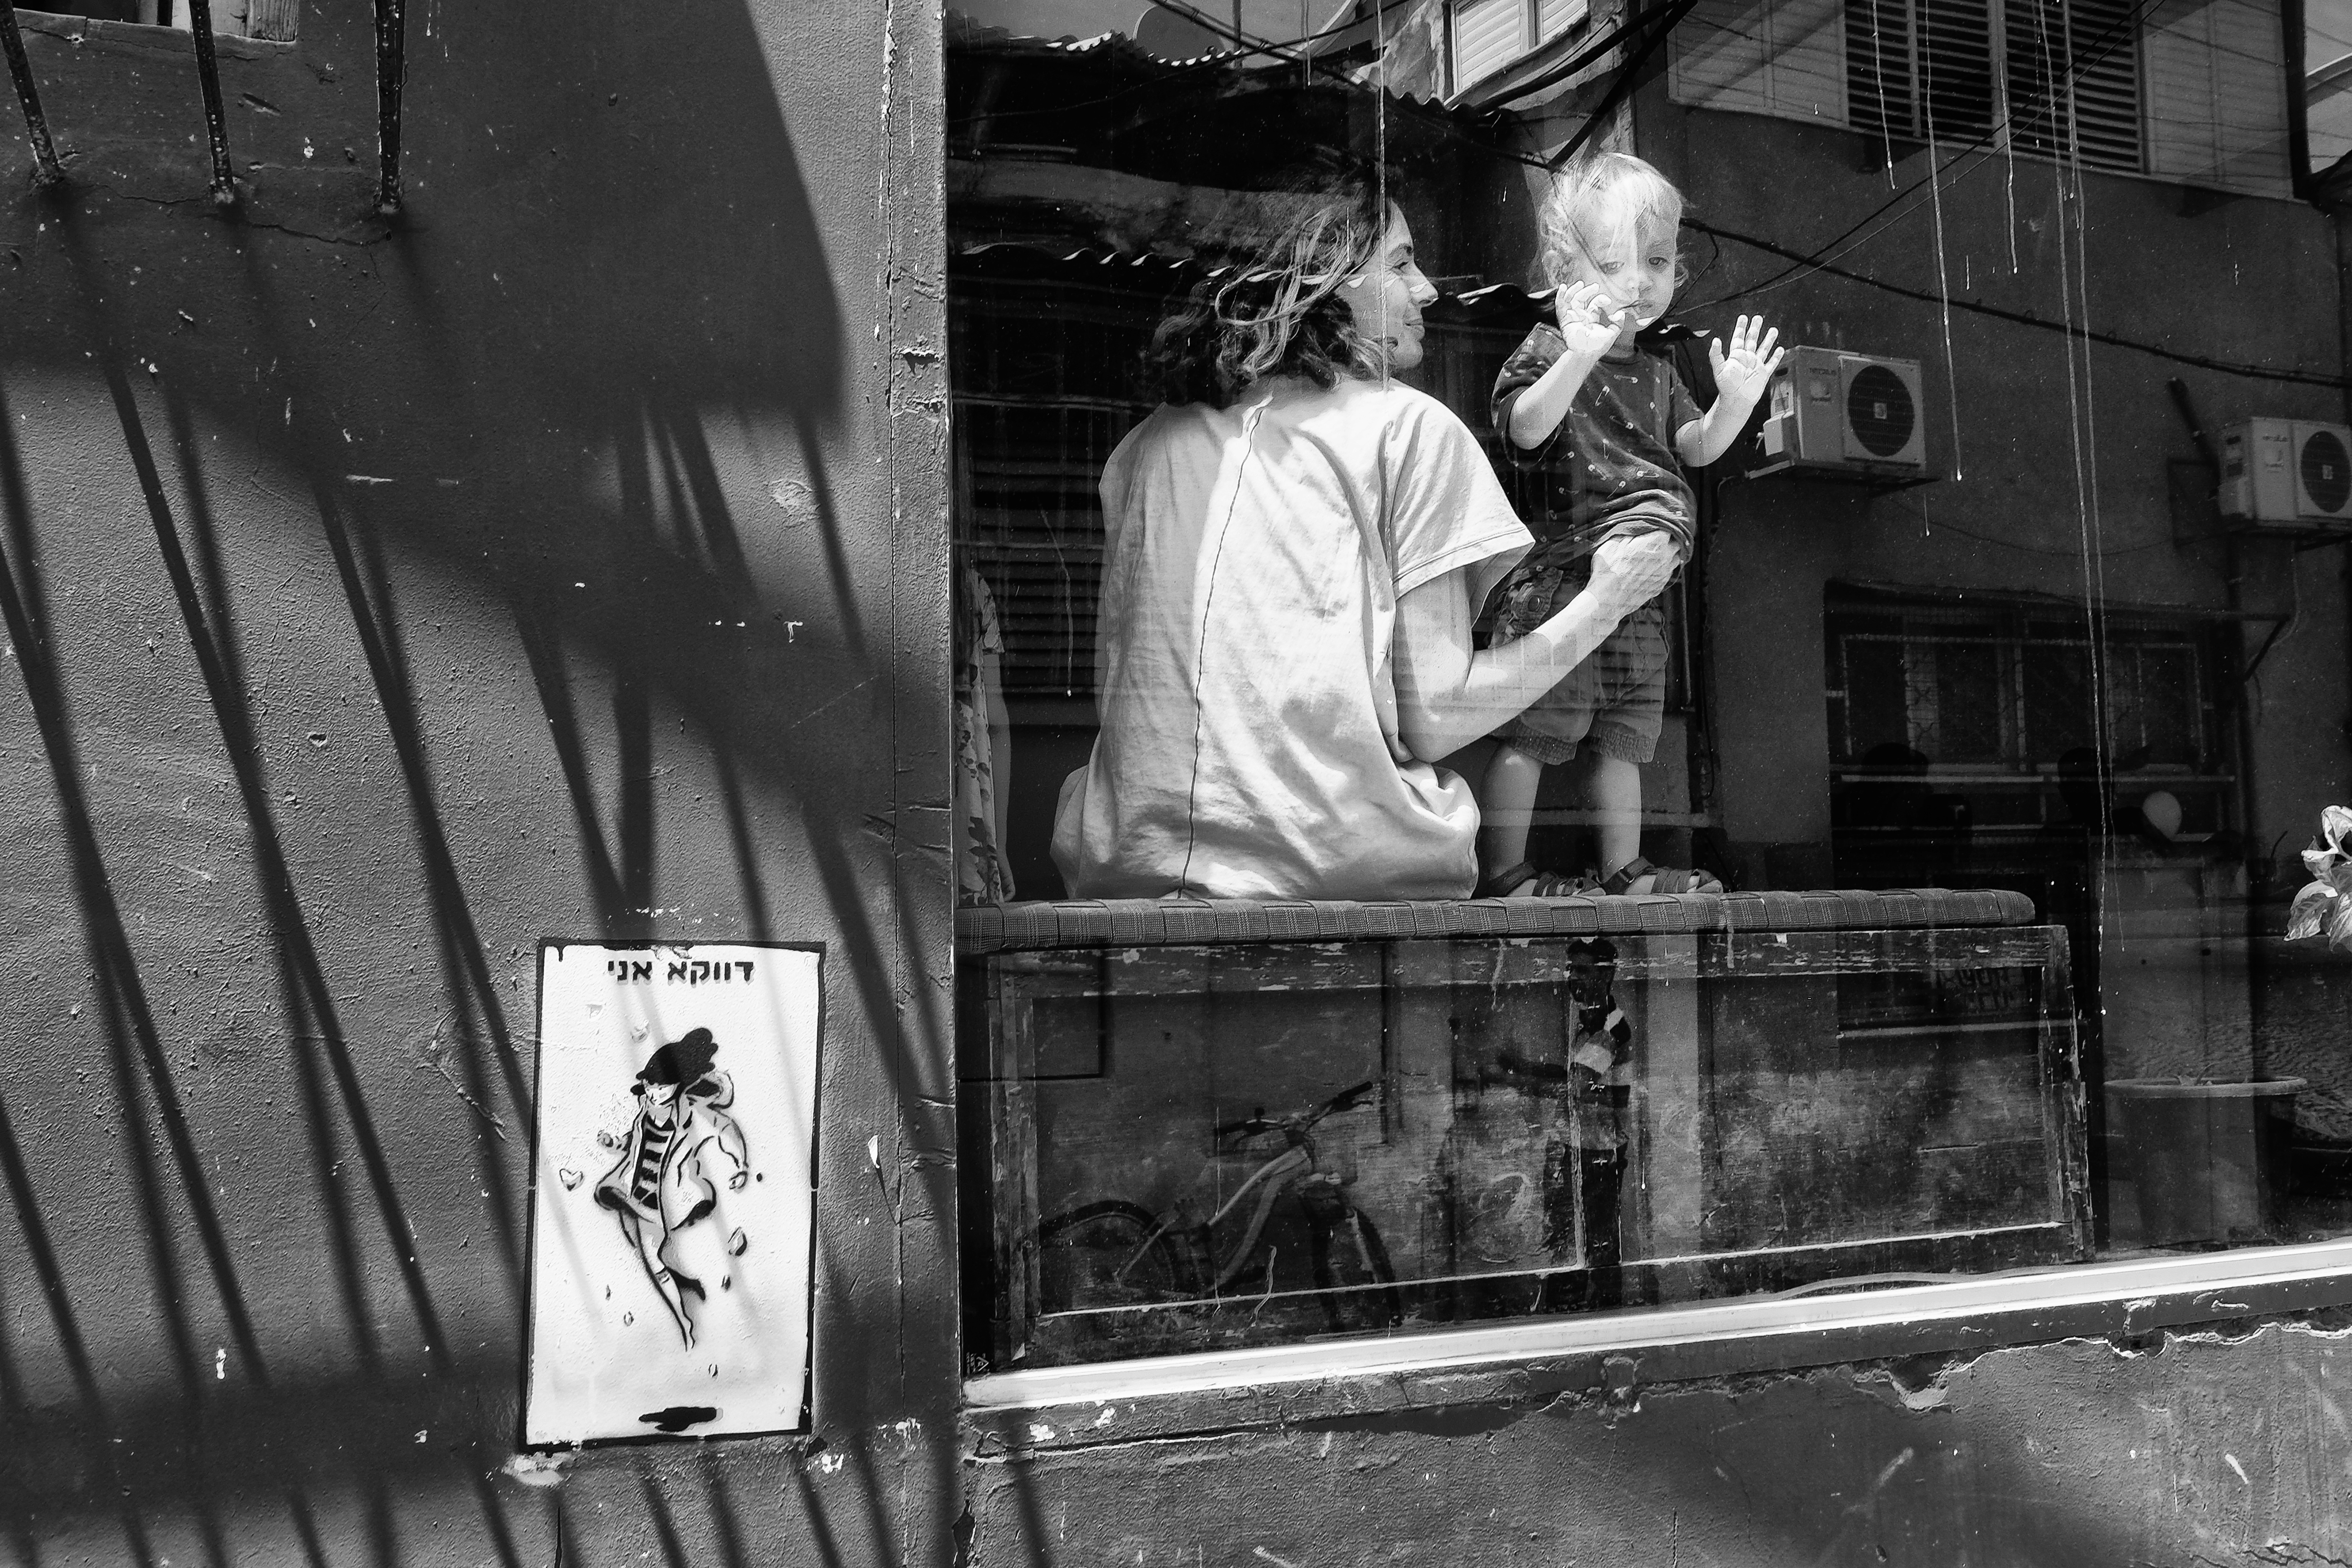
black and white, road, white, street, photography, window, kid, fujifilm, black, monochrome, baby, bw, candid, digital camera, infrastructure, x100, photograph, snapshot, fuji, x100s, gaze, vetrina, kidlooking, kidgazing, whyme, monochrome photography, film noir